LAPD Metropolitan Division

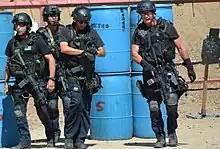
D Platoon officers during a training exercise in 2015.

D Platoon is the LAPD's police tactical unit. It provides the LAPD with 24-hour coverage necessary for immediate response to barricaded suspects, snipers, crisis and hostage negotiations, potential suicide-related situations, and other high-risk incidents. SWAT currently operates the Lenco B.E.A.R., BearCat, and MedCat armored rescue vehicles. The current Officer-in-Charge is Lieutenant II Ruben Lopez. The current Assistant Officer-in-Charge is Lieutenant II Lee McMillion.